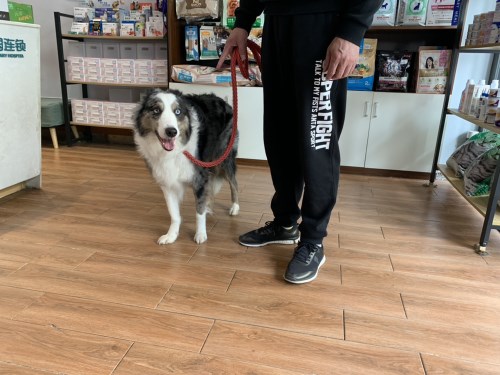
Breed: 2594-n000109-Border_collie